Siloe Patera

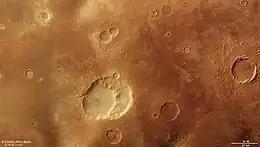
Siloe Patera in Arabia Terra photographed by the HRSC aboard Mars Express

Siloe Patera is a patera in the Arabia Terra area on the planet Mars. Lying south of the Martian dichotomy boundary, it measures x across. The patera is a collection of deep craters that extend approximately beneath the Arabia Terra surface. It features scarps, faults and steep crater walls. Extending from the southwestern part of the crater are thought to be lava or pyroclastic flows. One of several irregularly-shaped craters in the region, it is thought to be the caldera of a supervolcano, according to research by J. R. Michalski and J. E. Bleacher in 2013. The caldera formed when a volcanic structure collapsed. The scientists speculated that it is a caldera rather than an impact crater because of its irregular shape, the absence of a raised rim or central peak, and lack of impact ejecta. These explosive volcanoes erupted during the planet's first billion years. They are thought to have produced fine-grained sediments that deposited in layers.